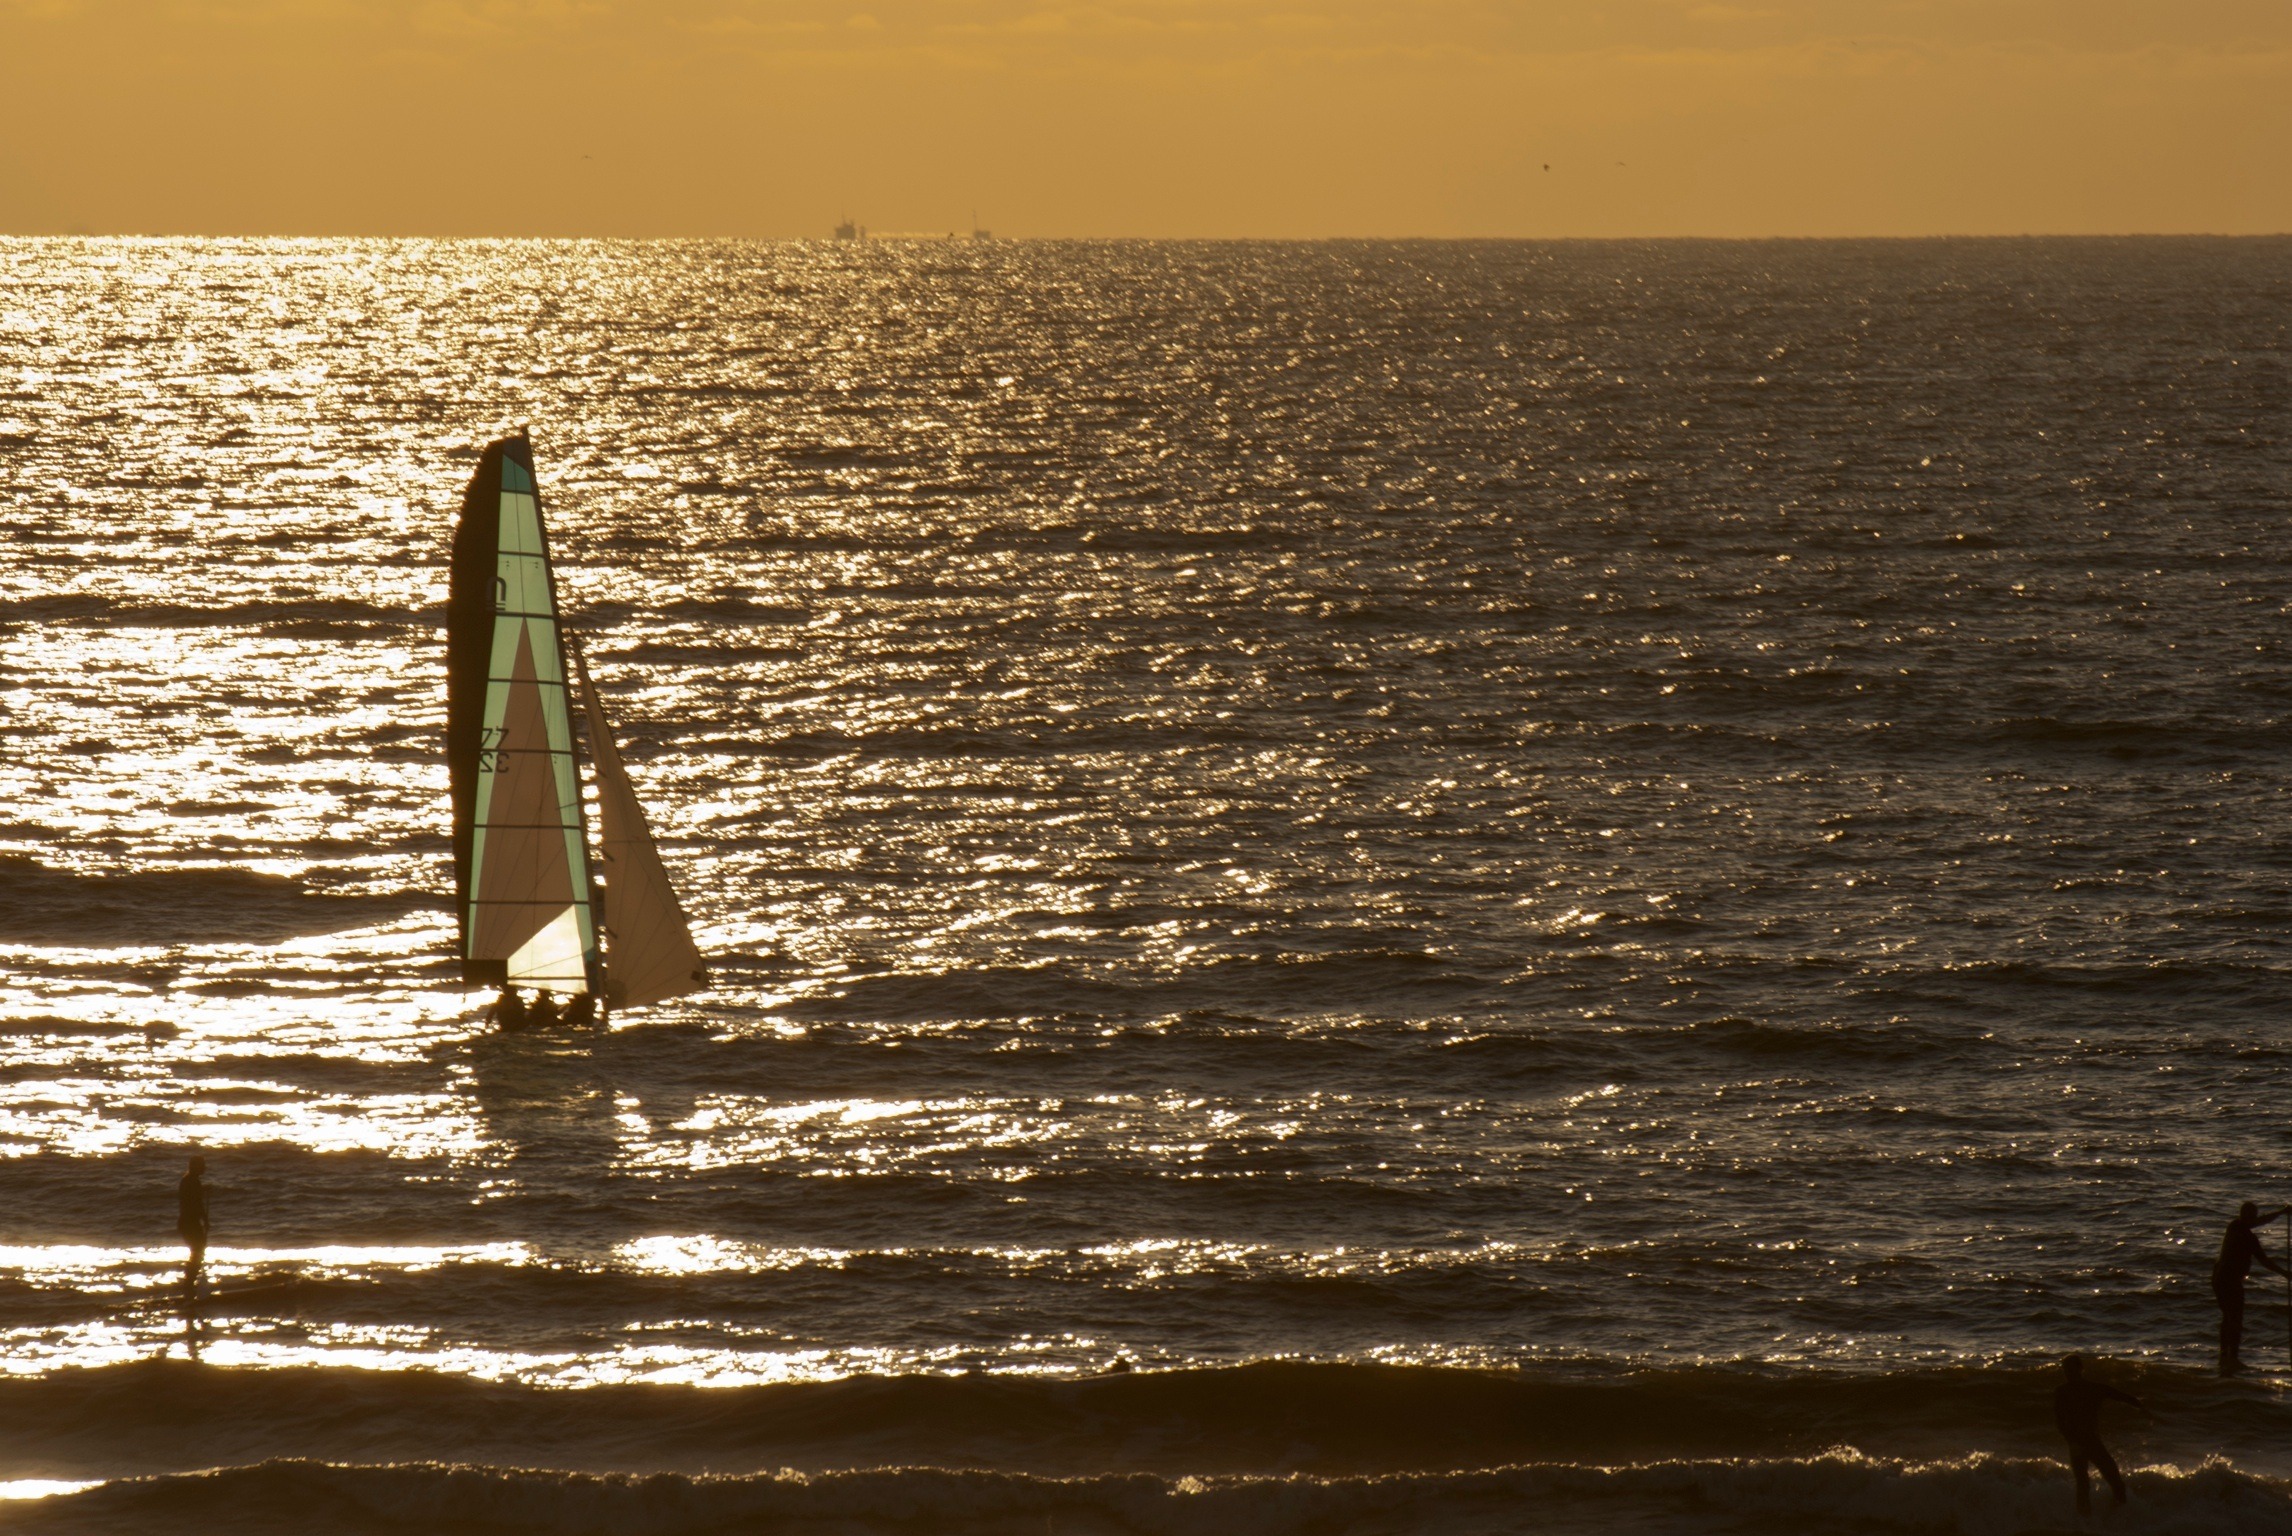
beach, sea, coast, water, sand, ocean, horizon, sunrise, sunset, sunlight, morning, shore, wave, dawn, dusk, evening, reflection, bay, body of water, zandvoort, north sea, wind wave